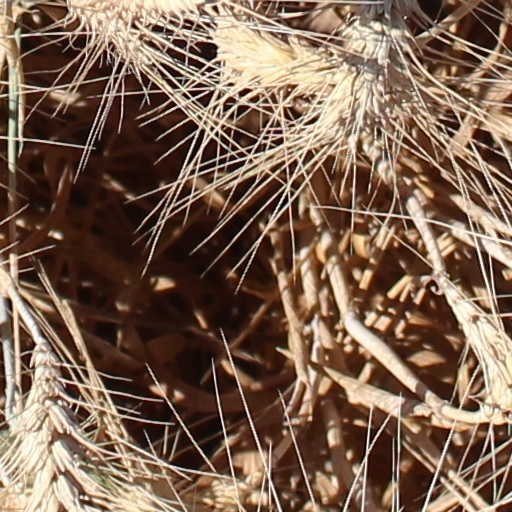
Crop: wheat